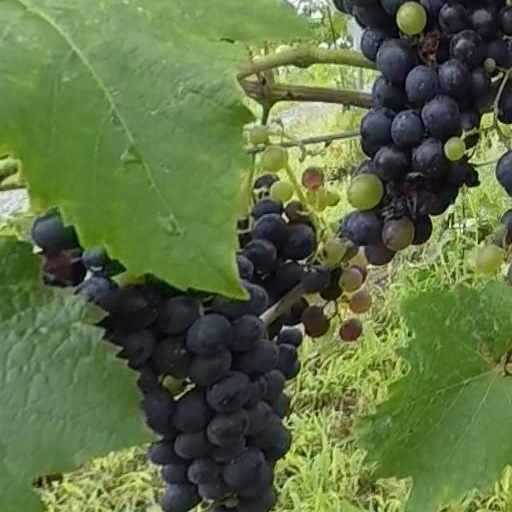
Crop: grape